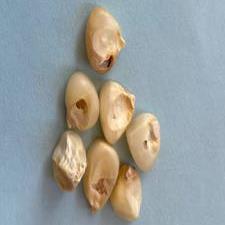
Maize quality: Bad